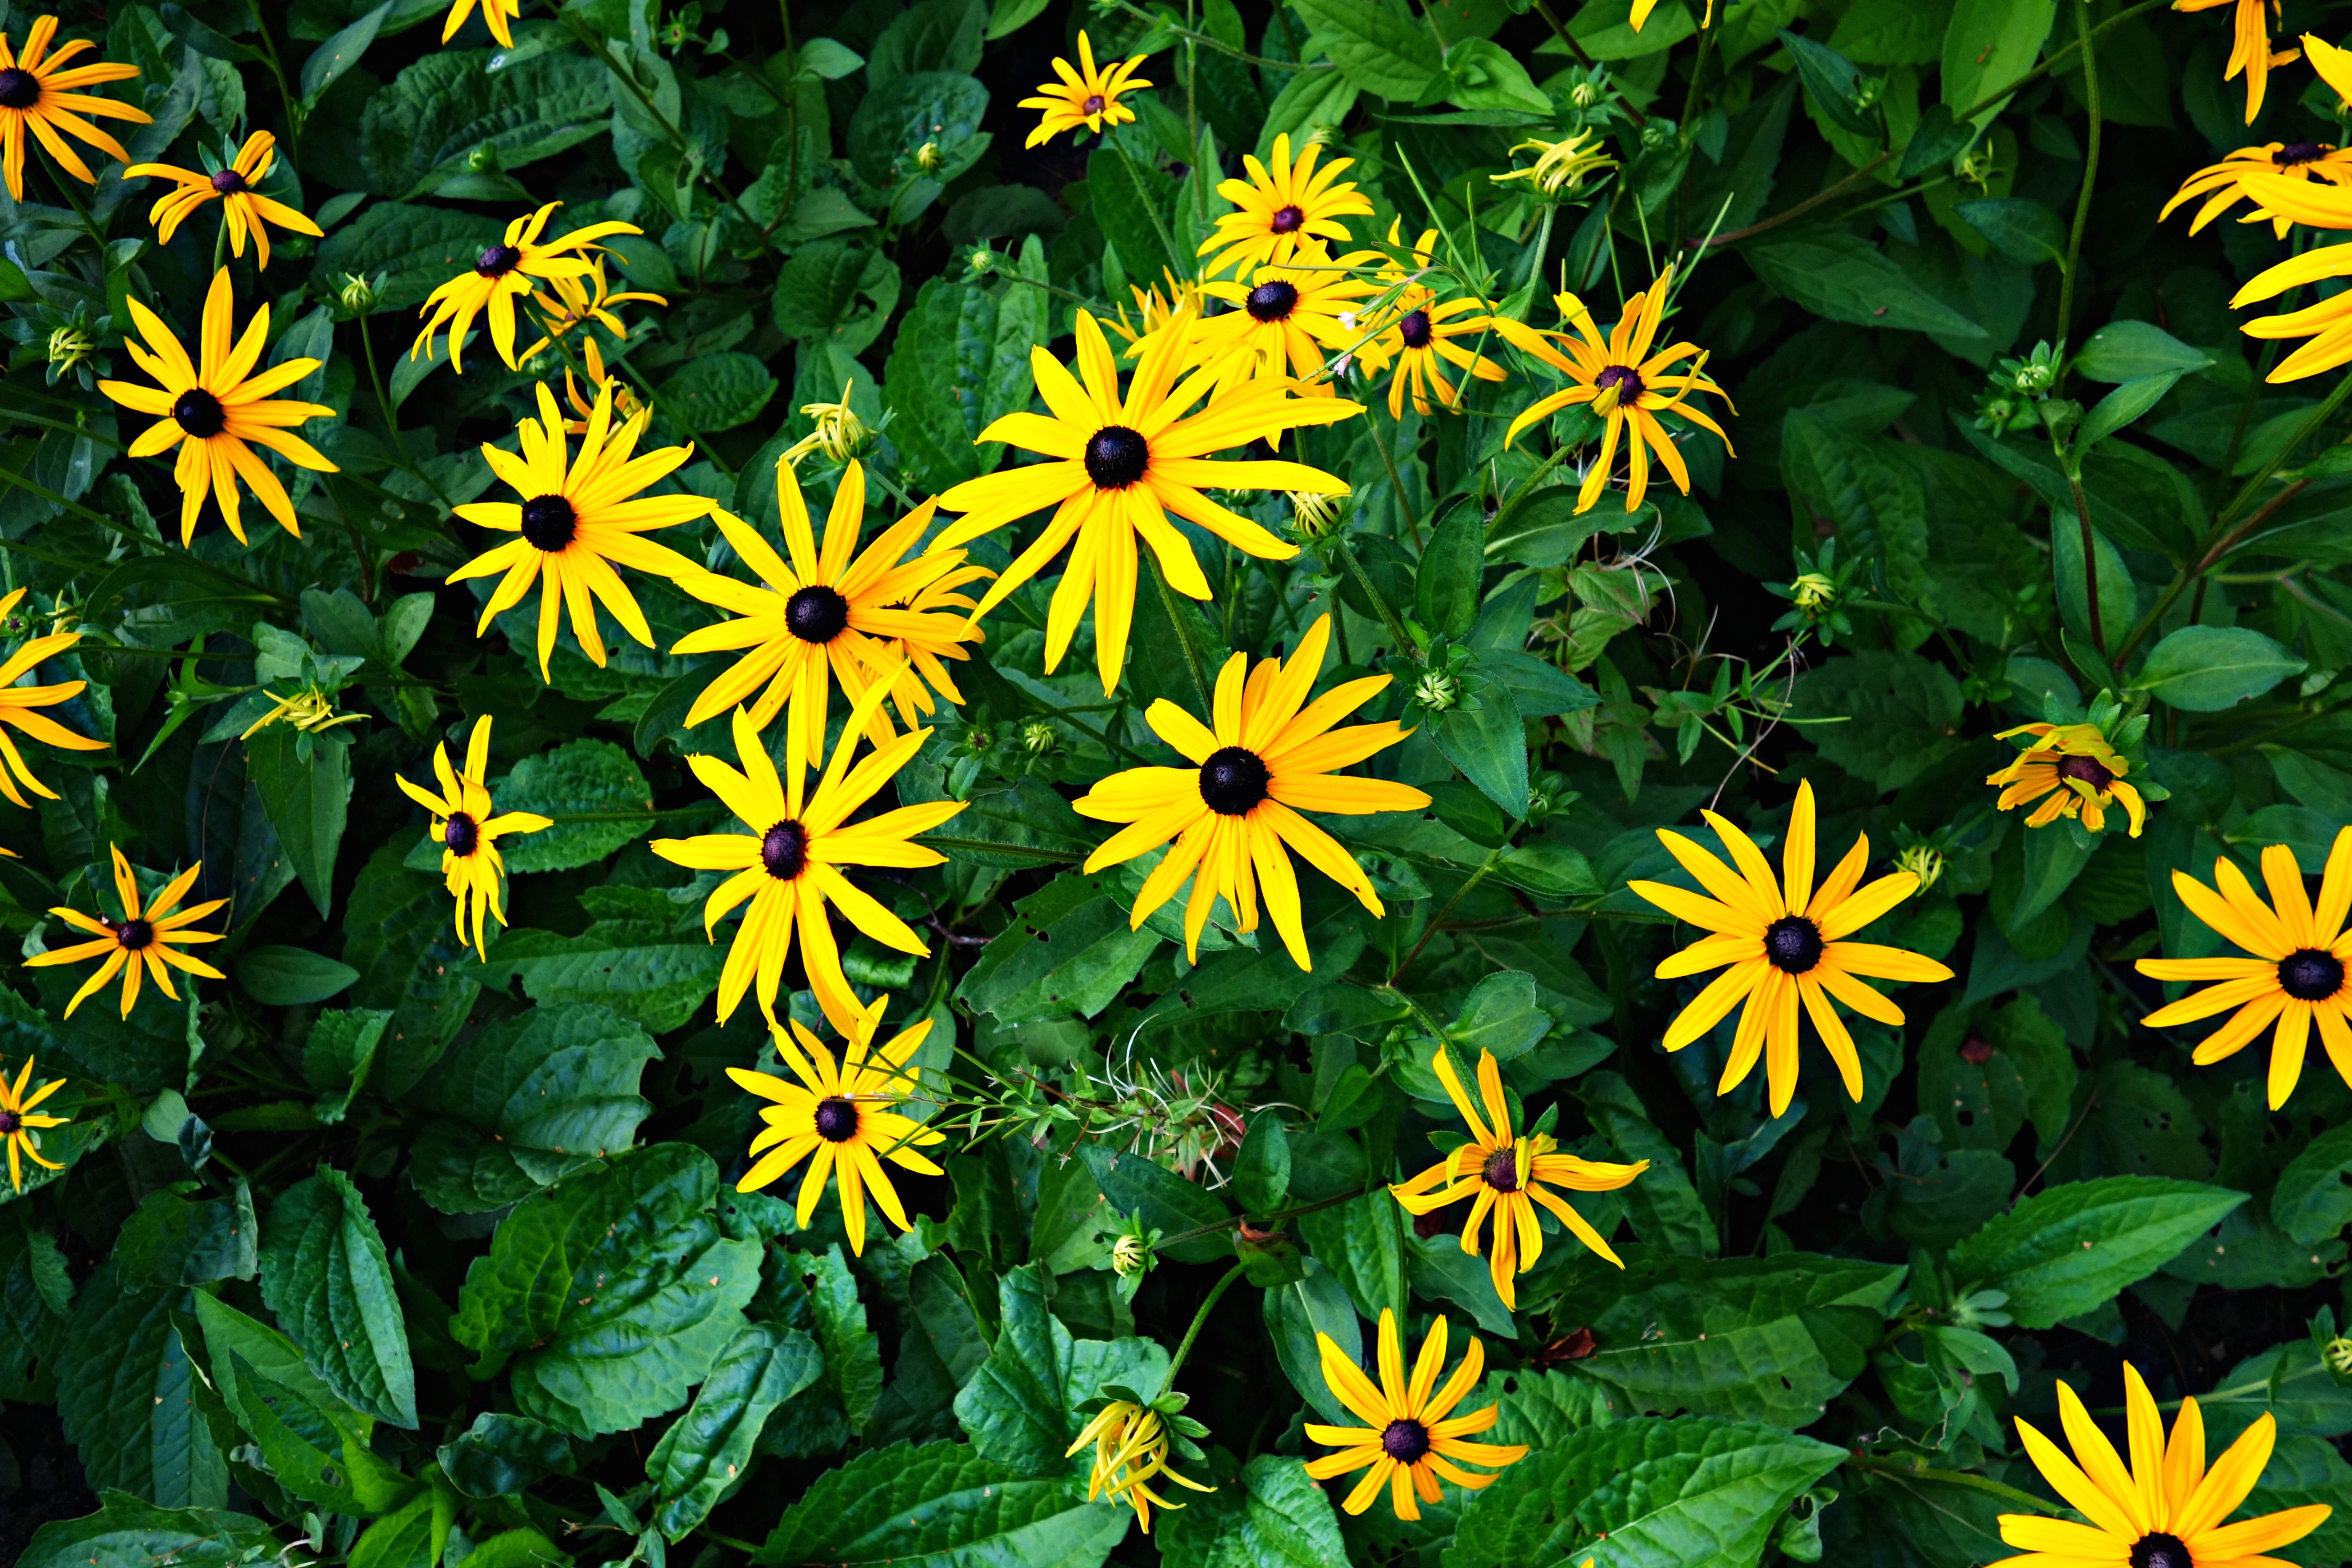
blossom, plant, flower, petal, summer, foliage, jungle, botany, yellow, flora, yellow flower, wildflower, bright, flowering plant, daisy family, land plant